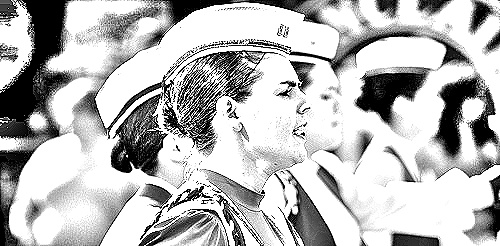
Portrait style: Sketch Portrait